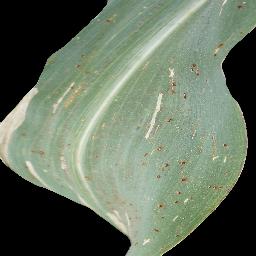
Label: Corn___Common_rust